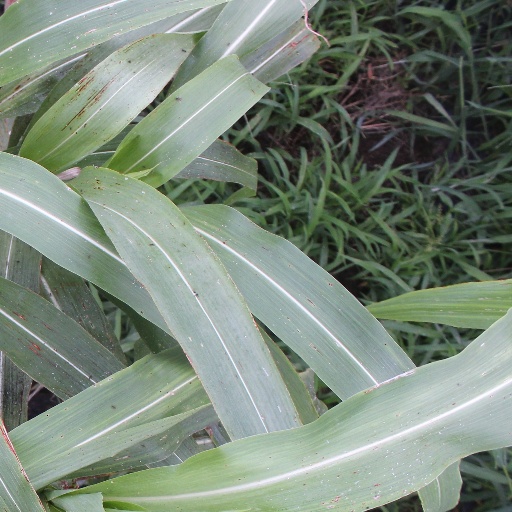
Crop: sorghum